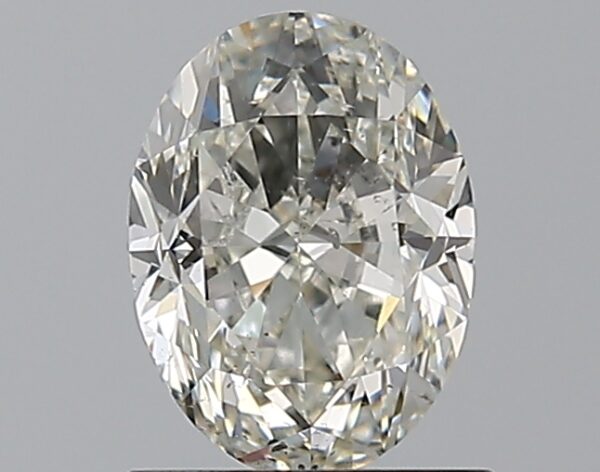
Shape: oval
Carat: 1.2
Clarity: SI1
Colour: I
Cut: FG
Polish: EX
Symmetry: VG
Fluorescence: F
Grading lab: GIA
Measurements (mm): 7.54 x 5.6 x 3.87